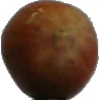
Label: nut_forest